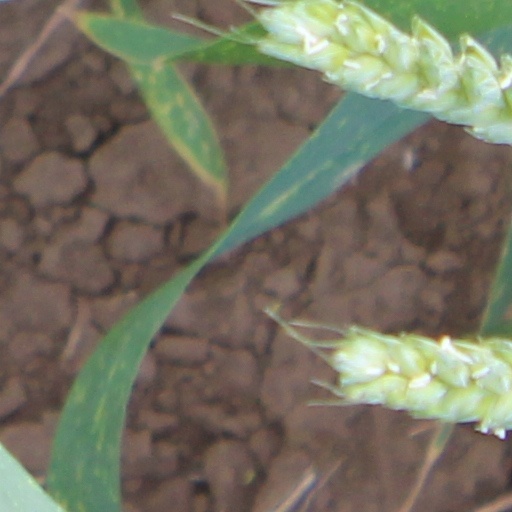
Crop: wheat